Tom Kirdahy

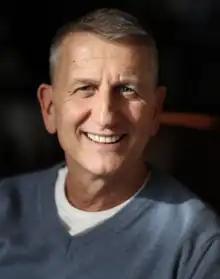
Kirdahy in 2020

Kirdahy always maintained a strong passion and love for the theatre, even while pursuing a career as an activist and lawyer. Through the East End Gay Organization, Kirdahy and critic, Isa Goldberg, organized a discussion called "Theatre From a Gay Perspective", which was the beginning of his transition to a producing career. The panel included three playwrights: Lanford Wilson, Edward Albee, and Terrence McNally.